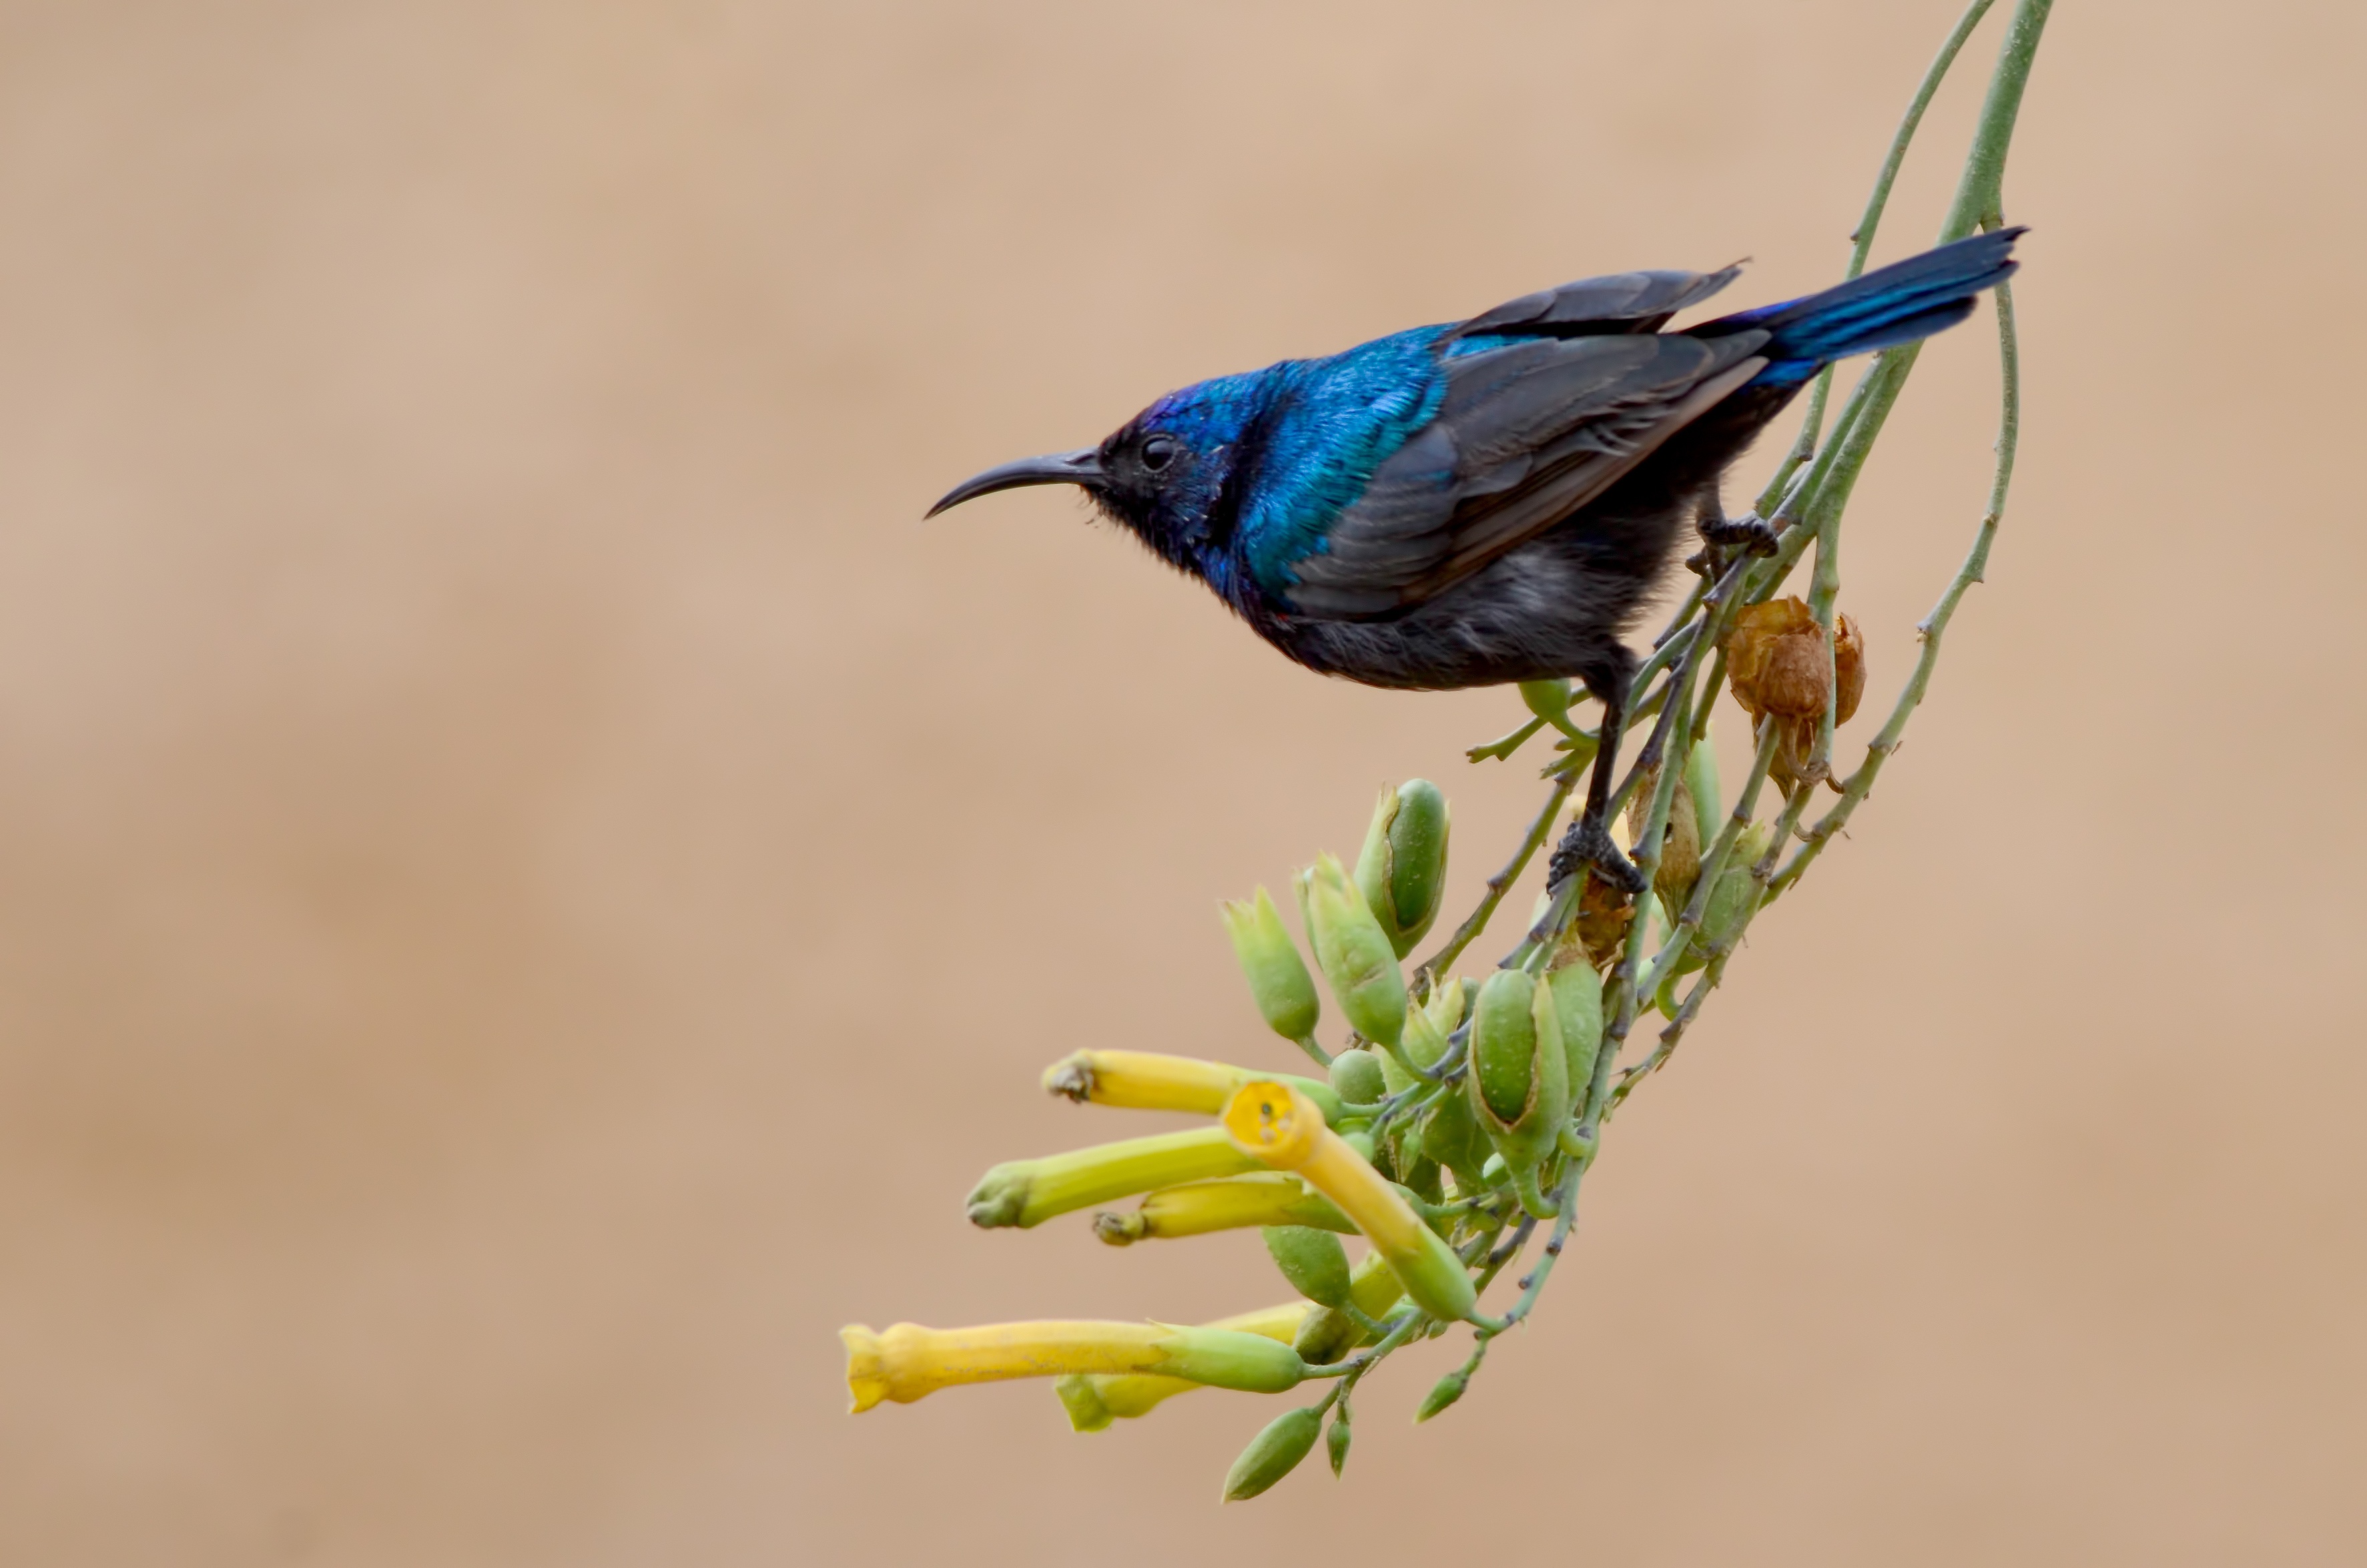
branch, bird, flower, animal, wildlife, beak, insect, blue, black, fauna, vertebrate, sun bird, perching bird